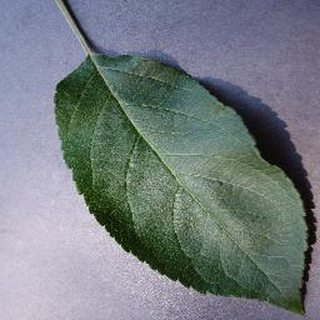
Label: healthy_apple